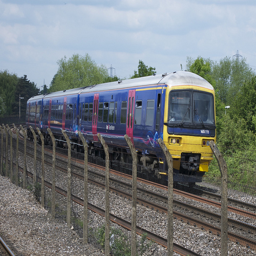
A blue and yellow train on the track next to a fence.
A blue and yellow train moving along a track.
A blue yellow and pink train on the tracks
A multi colored train comes around the bend on the tracks
Yellow and blue passenger train rounding a curve.